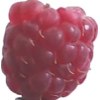
Label: raspberry